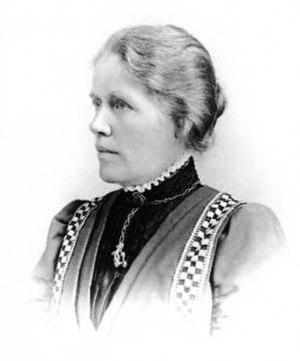
Margaret Jane Benson, née le 20 octobre 1859 à Londres et morte le 20 juin 1936 à Hertford, est une botaniste et professeure d'université britannique. Elle dirige le département de botanique du Royal Holloway College de l'université de Londres à partir de 1893.